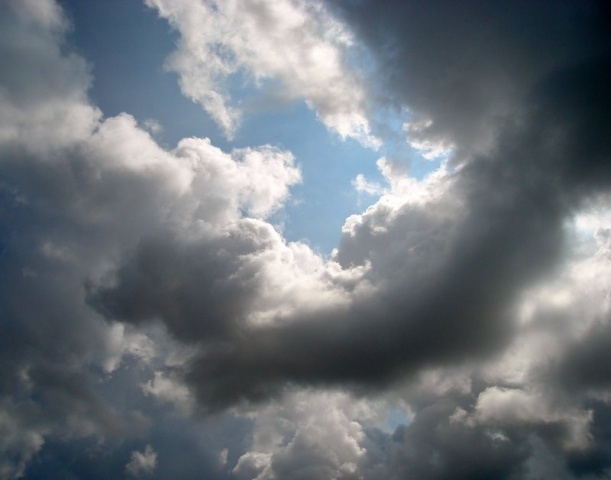
Label: not_food